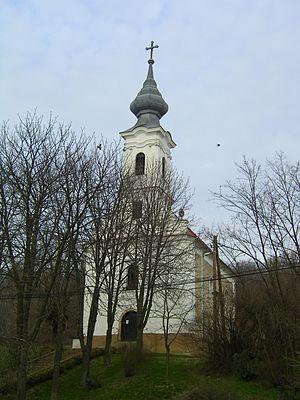
Kisnyárád est un village et une commune du comitat de Baranya en Hongrie.